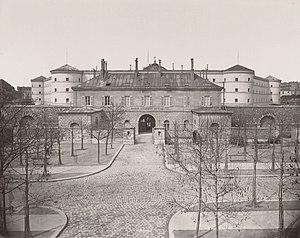
Vue extérieure de la maison des jeunes détenus, également appelée prison de la Petite Roquette.
Les prisons de la Roquette sont d'anciens établissements pénitentiaires situés à Paris, dans le 11ᵉ arrondissement, de part et d’autre de la rue de la Roquette. Ouvertes en 1830, elles sont définitivement fermées en 1974. Aujourd'hui, à l'emplacement de la petite Roquette, se situe le square de la Roquette, le plus grand du 11ᵉ arrondissement.
Georges Pierre Moreau, né le 14 octobre 1842 à Boissy-le-Sec, Eure-et-Loir, et mort 22 juillet 1897 à Marquette-lez-Lille, Nord, est un prêtre catholique et auteur français.